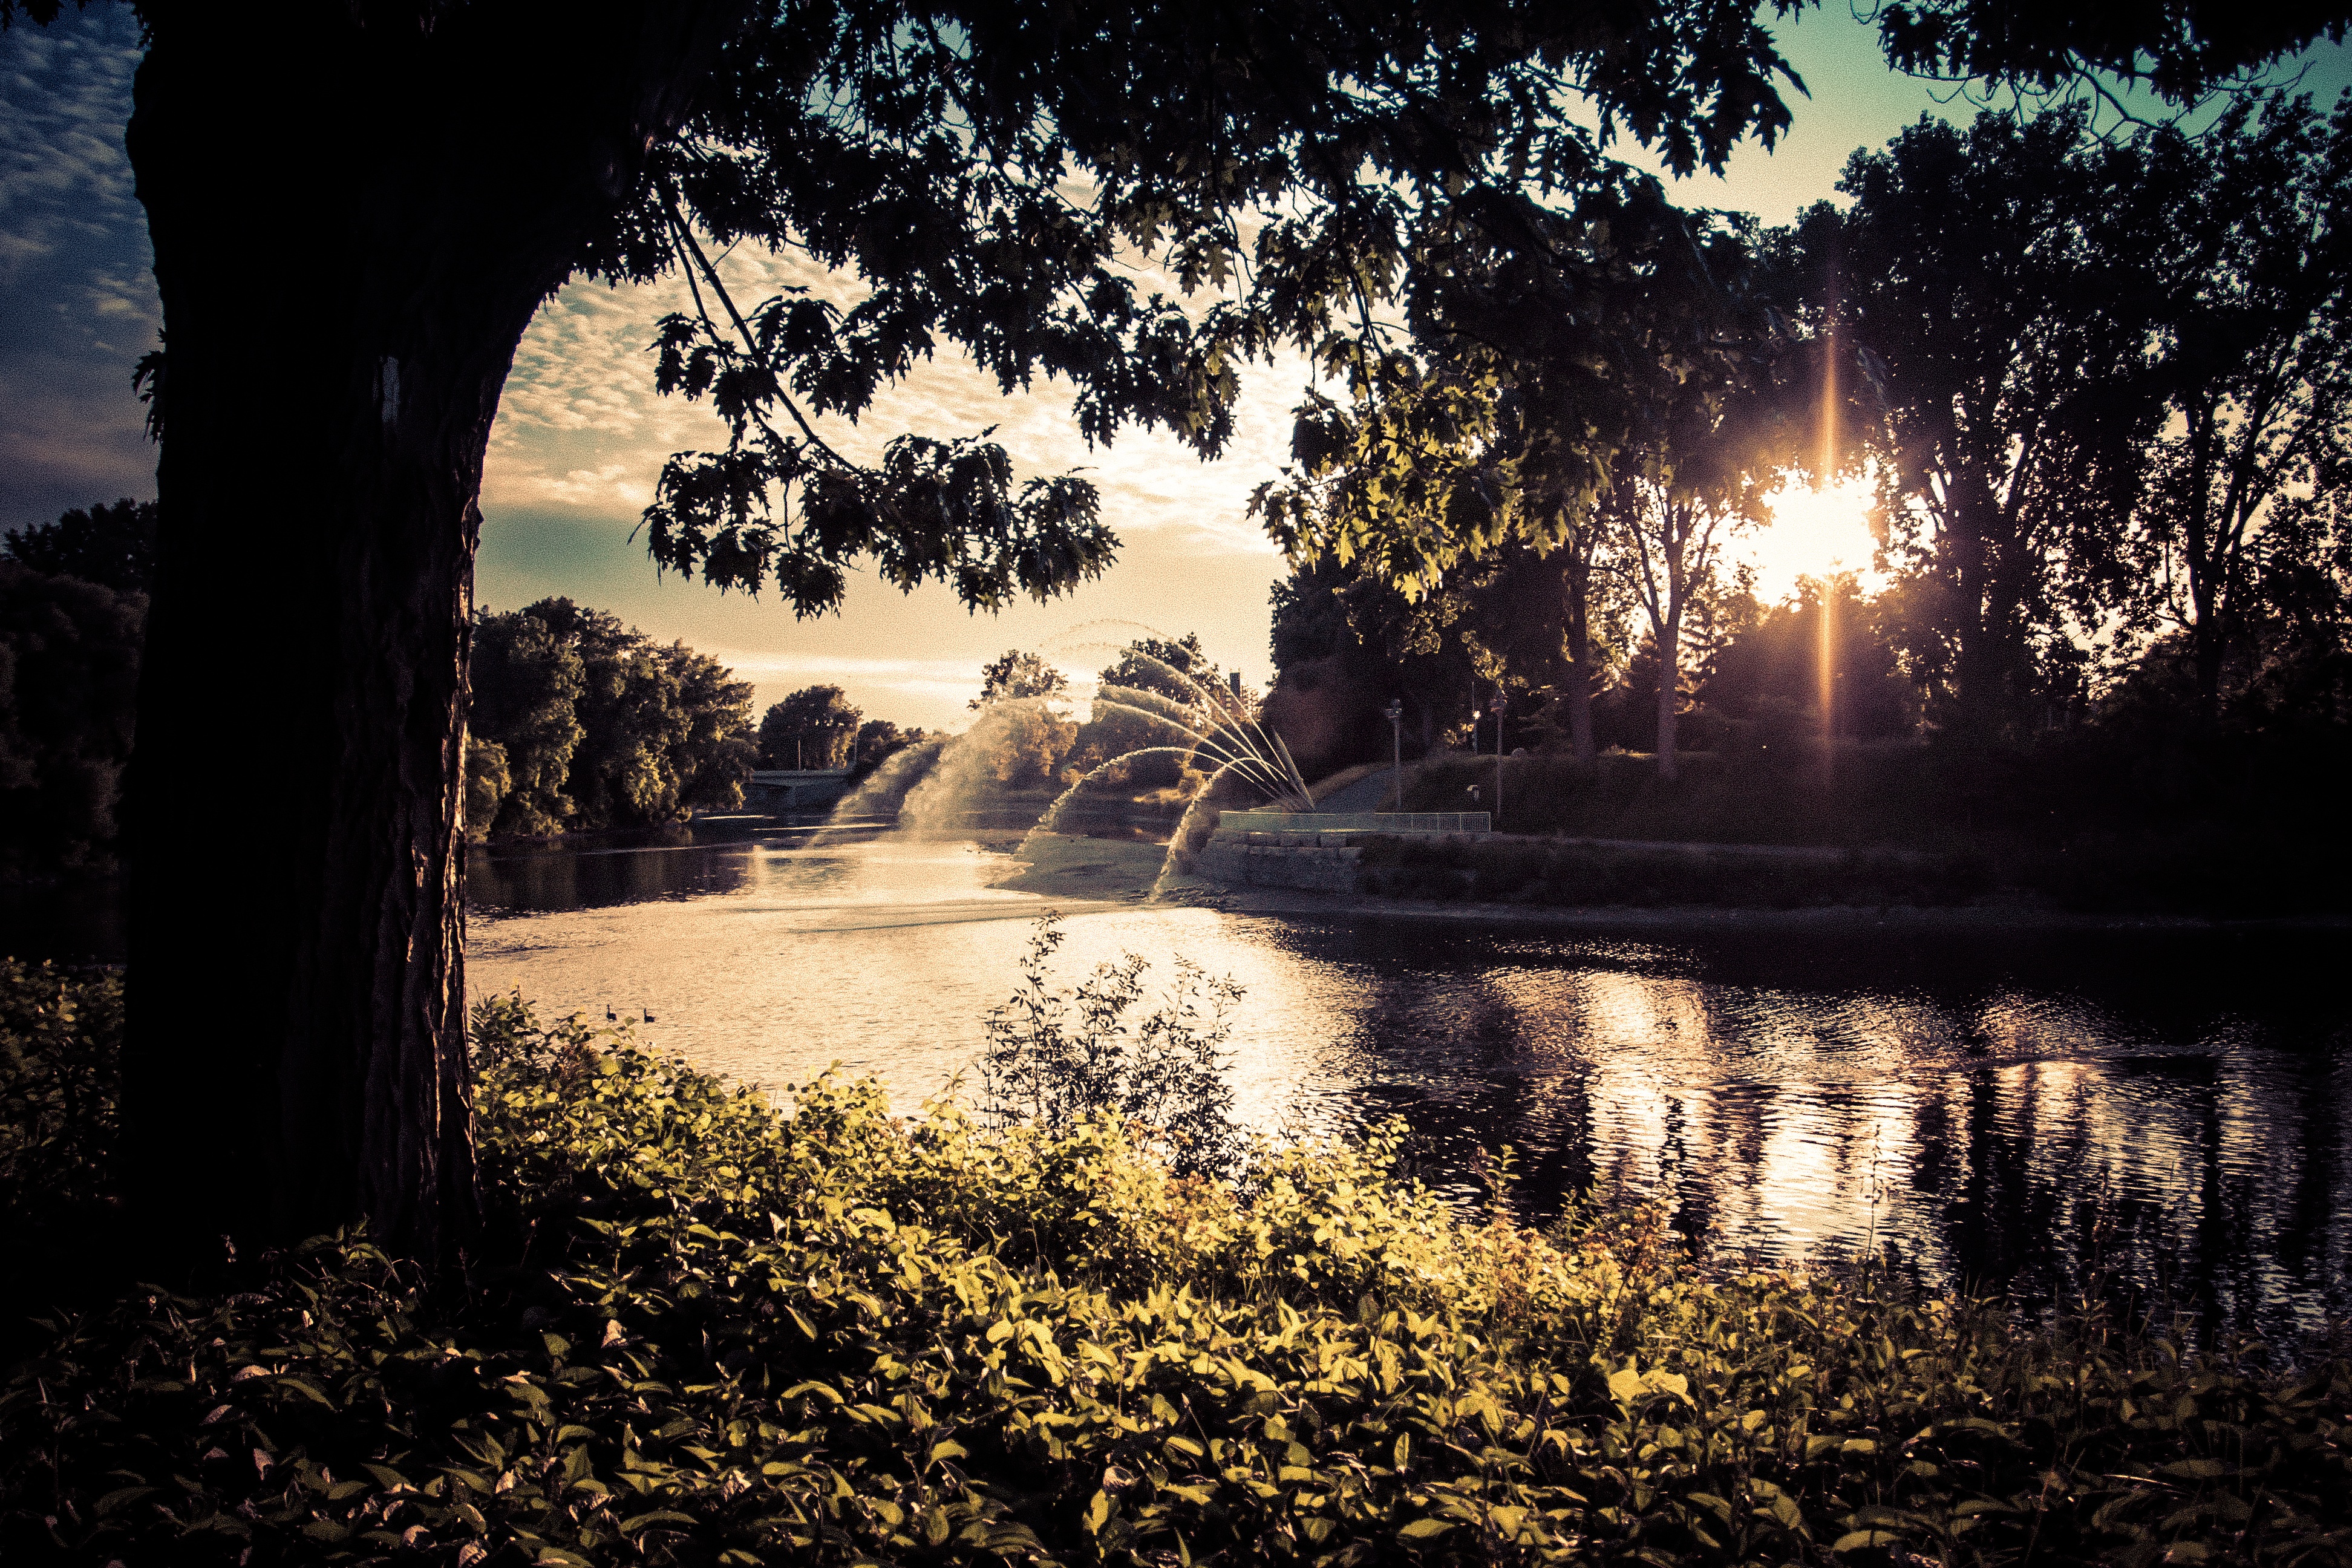
tree, water, nature, light, sun, sunrise, sunset, night, sunlight, morning, leaf, flower, lake, dawn, dusk, evening, reflection, tranquil, autumn, park, fresh, calm, darkness, splashing, surface, trees, vegetation, mirror, backlight, fountain, scene, nobody, waterspout, atmospheric phenomenon, woody plant